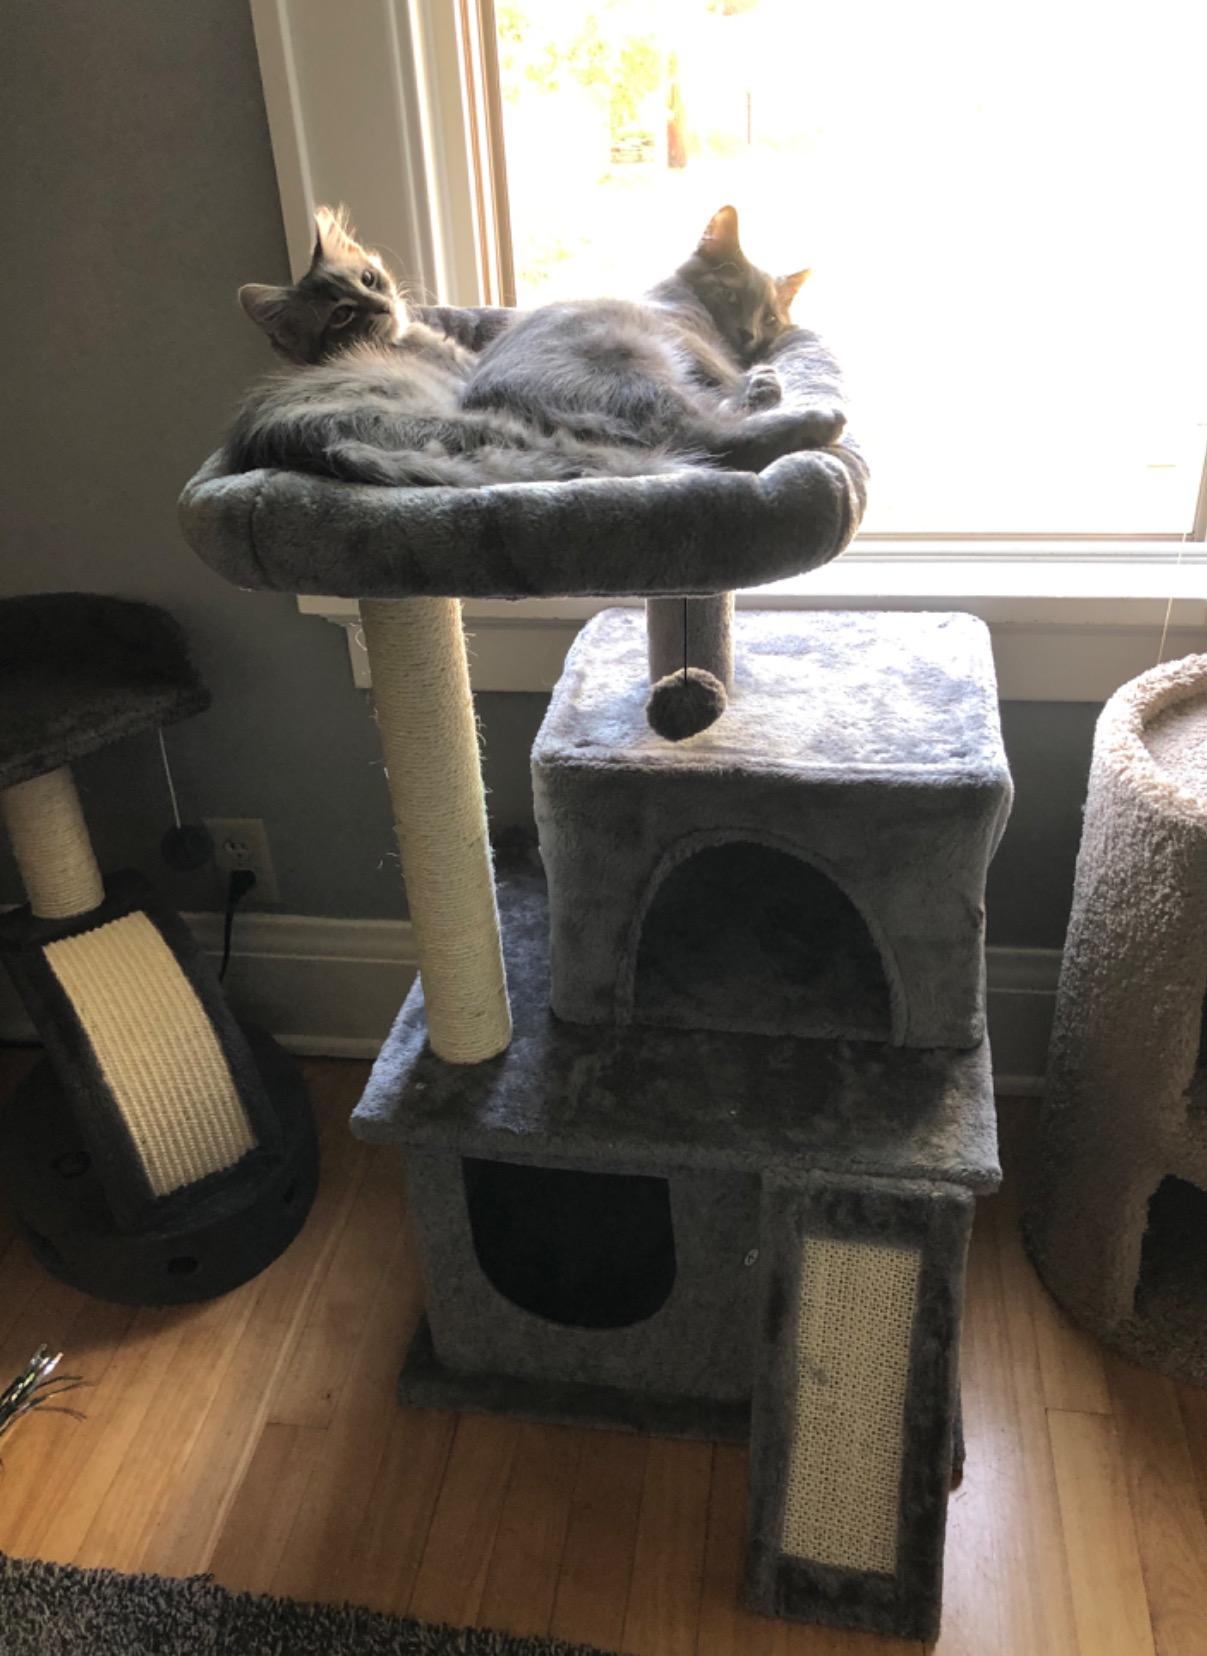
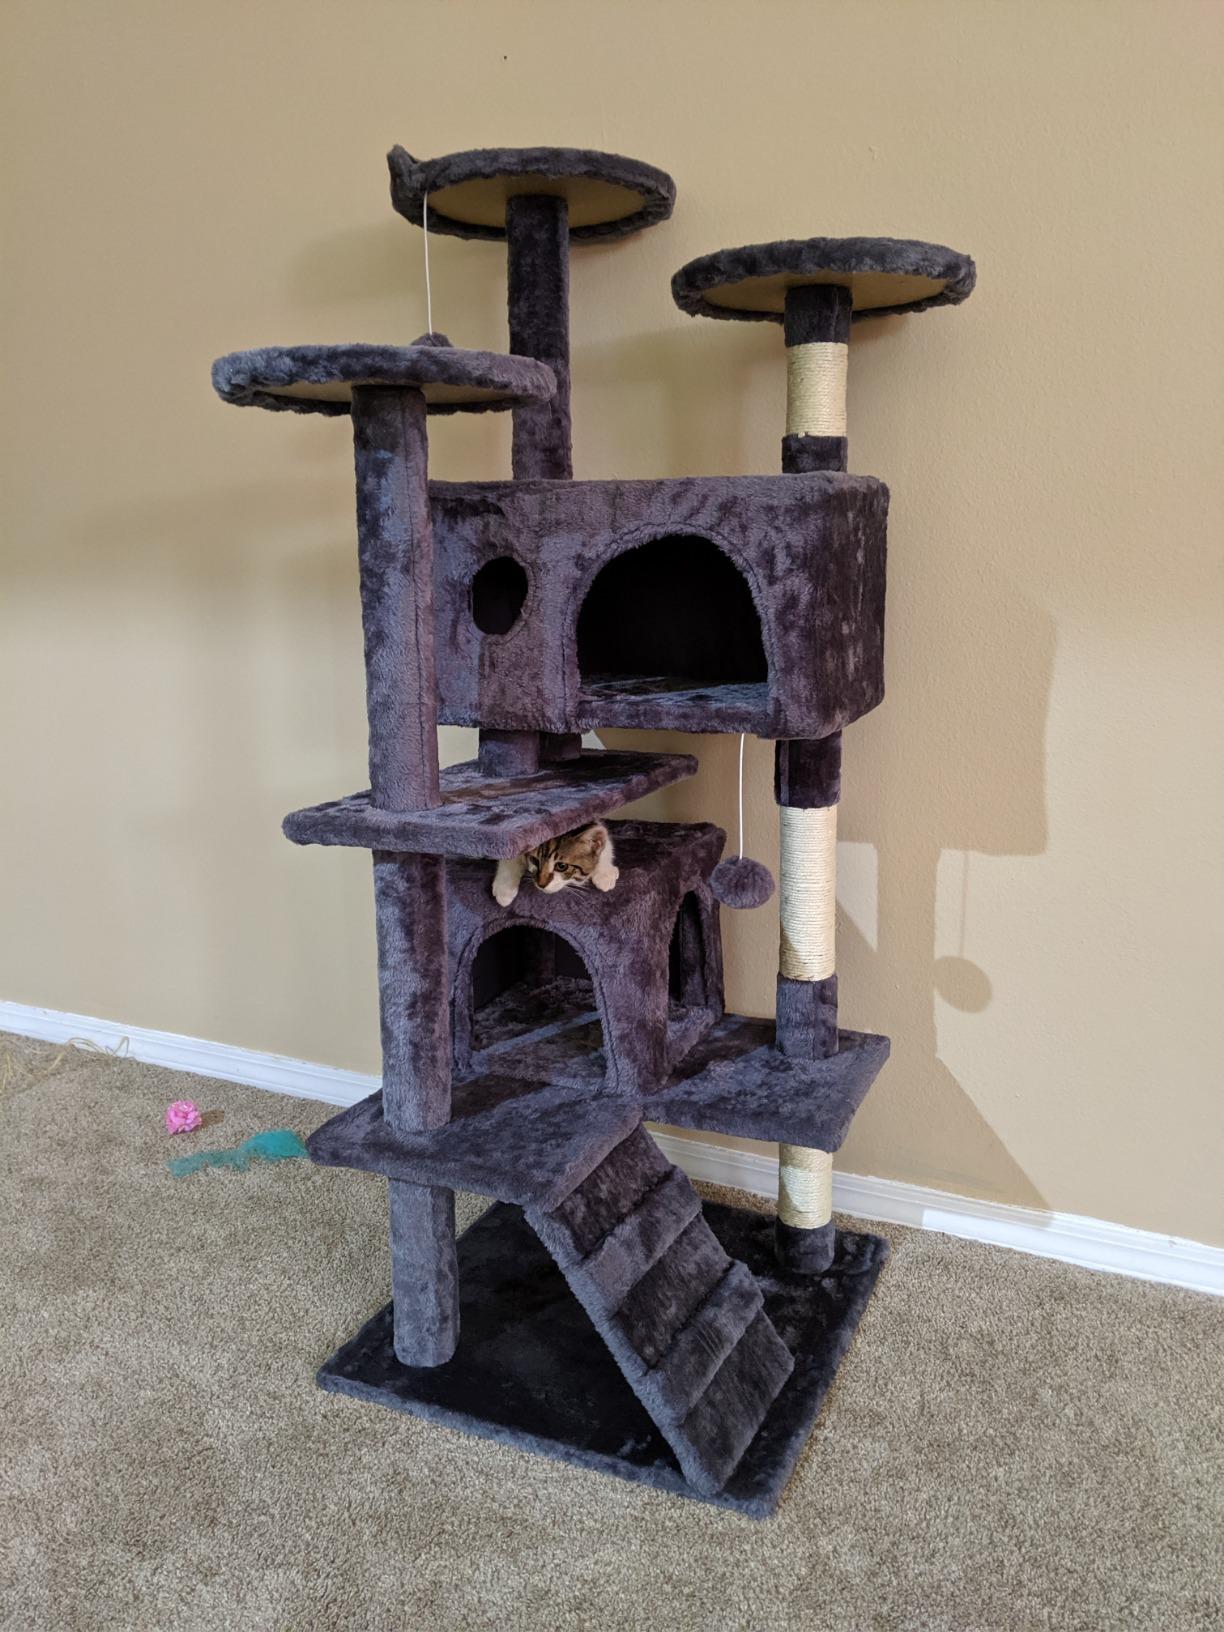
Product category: items_cat tree
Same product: no